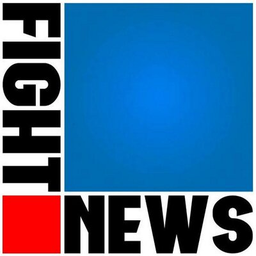
Label: paper